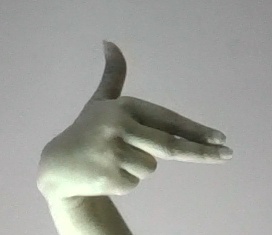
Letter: ghain